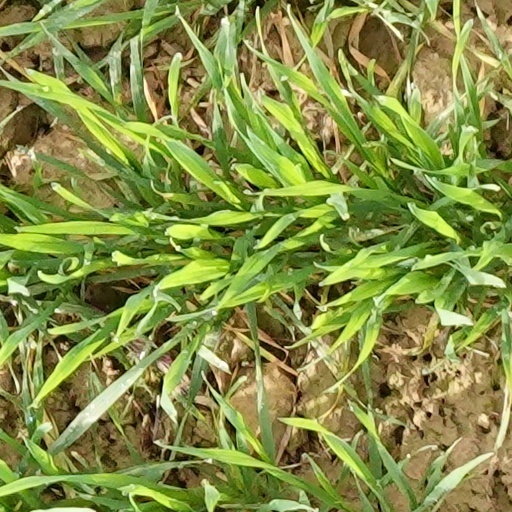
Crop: wheat